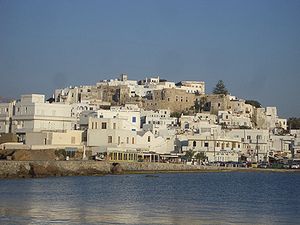
Naxos (ø) / Historie / Oprøret på Naxos
Naxos by
Naxos er en græsk ø. Øen er den største af Kykladerne som ligger i det Ægæiske hav.